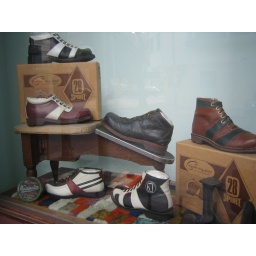
funky Camper looking shoes in shop window near Plaza Serrano in Palermo hood.